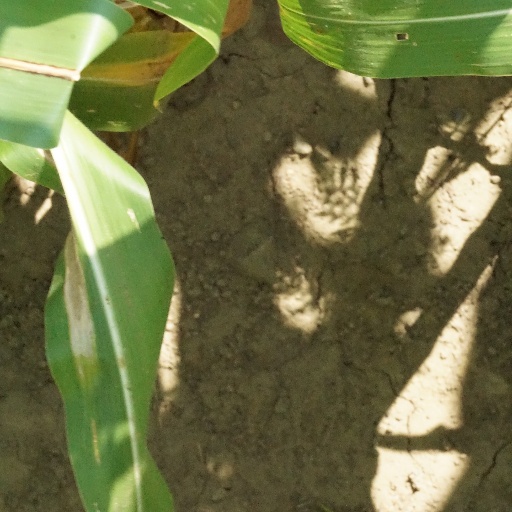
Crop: maize; corn